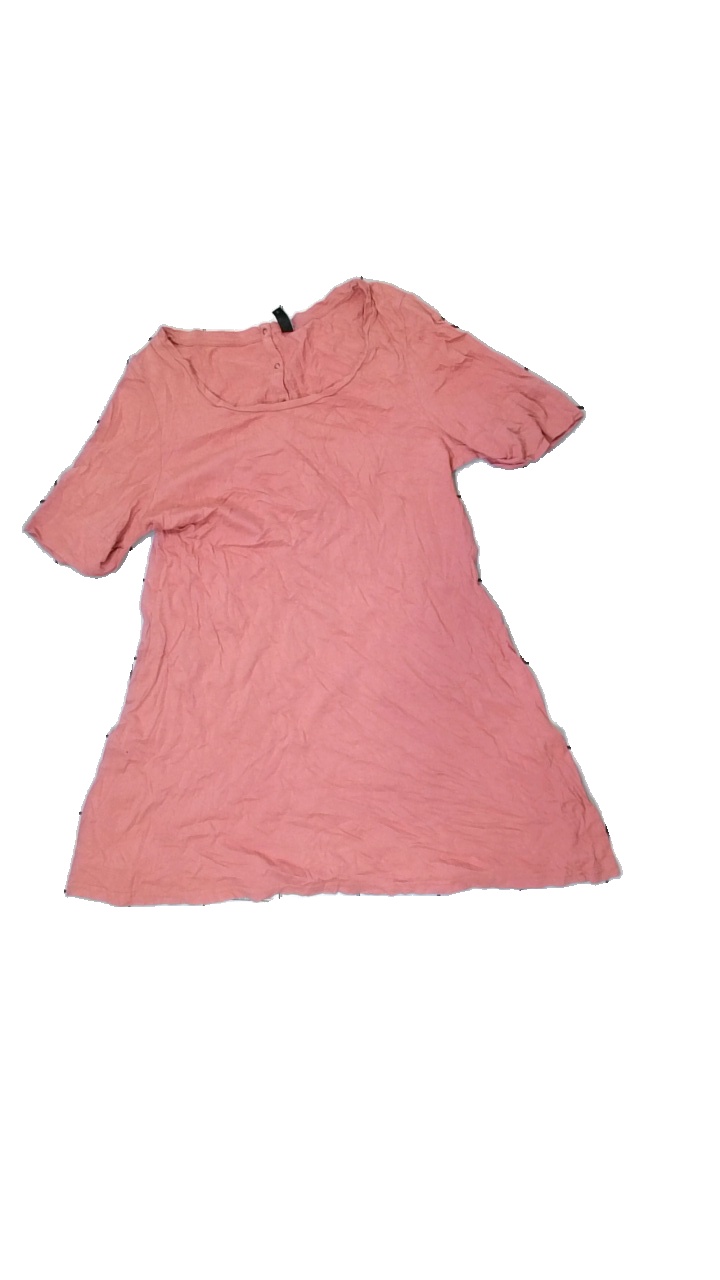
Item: T-shirt (Ladies)
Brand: Missing
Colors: Pink
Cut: C-collar, Loose
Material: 100% Cotton
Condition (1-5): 5
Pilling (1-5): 5
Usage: Reuse
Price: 50-100